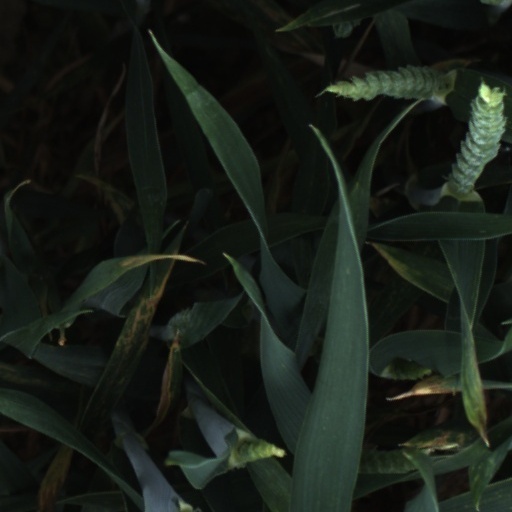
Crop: wheat